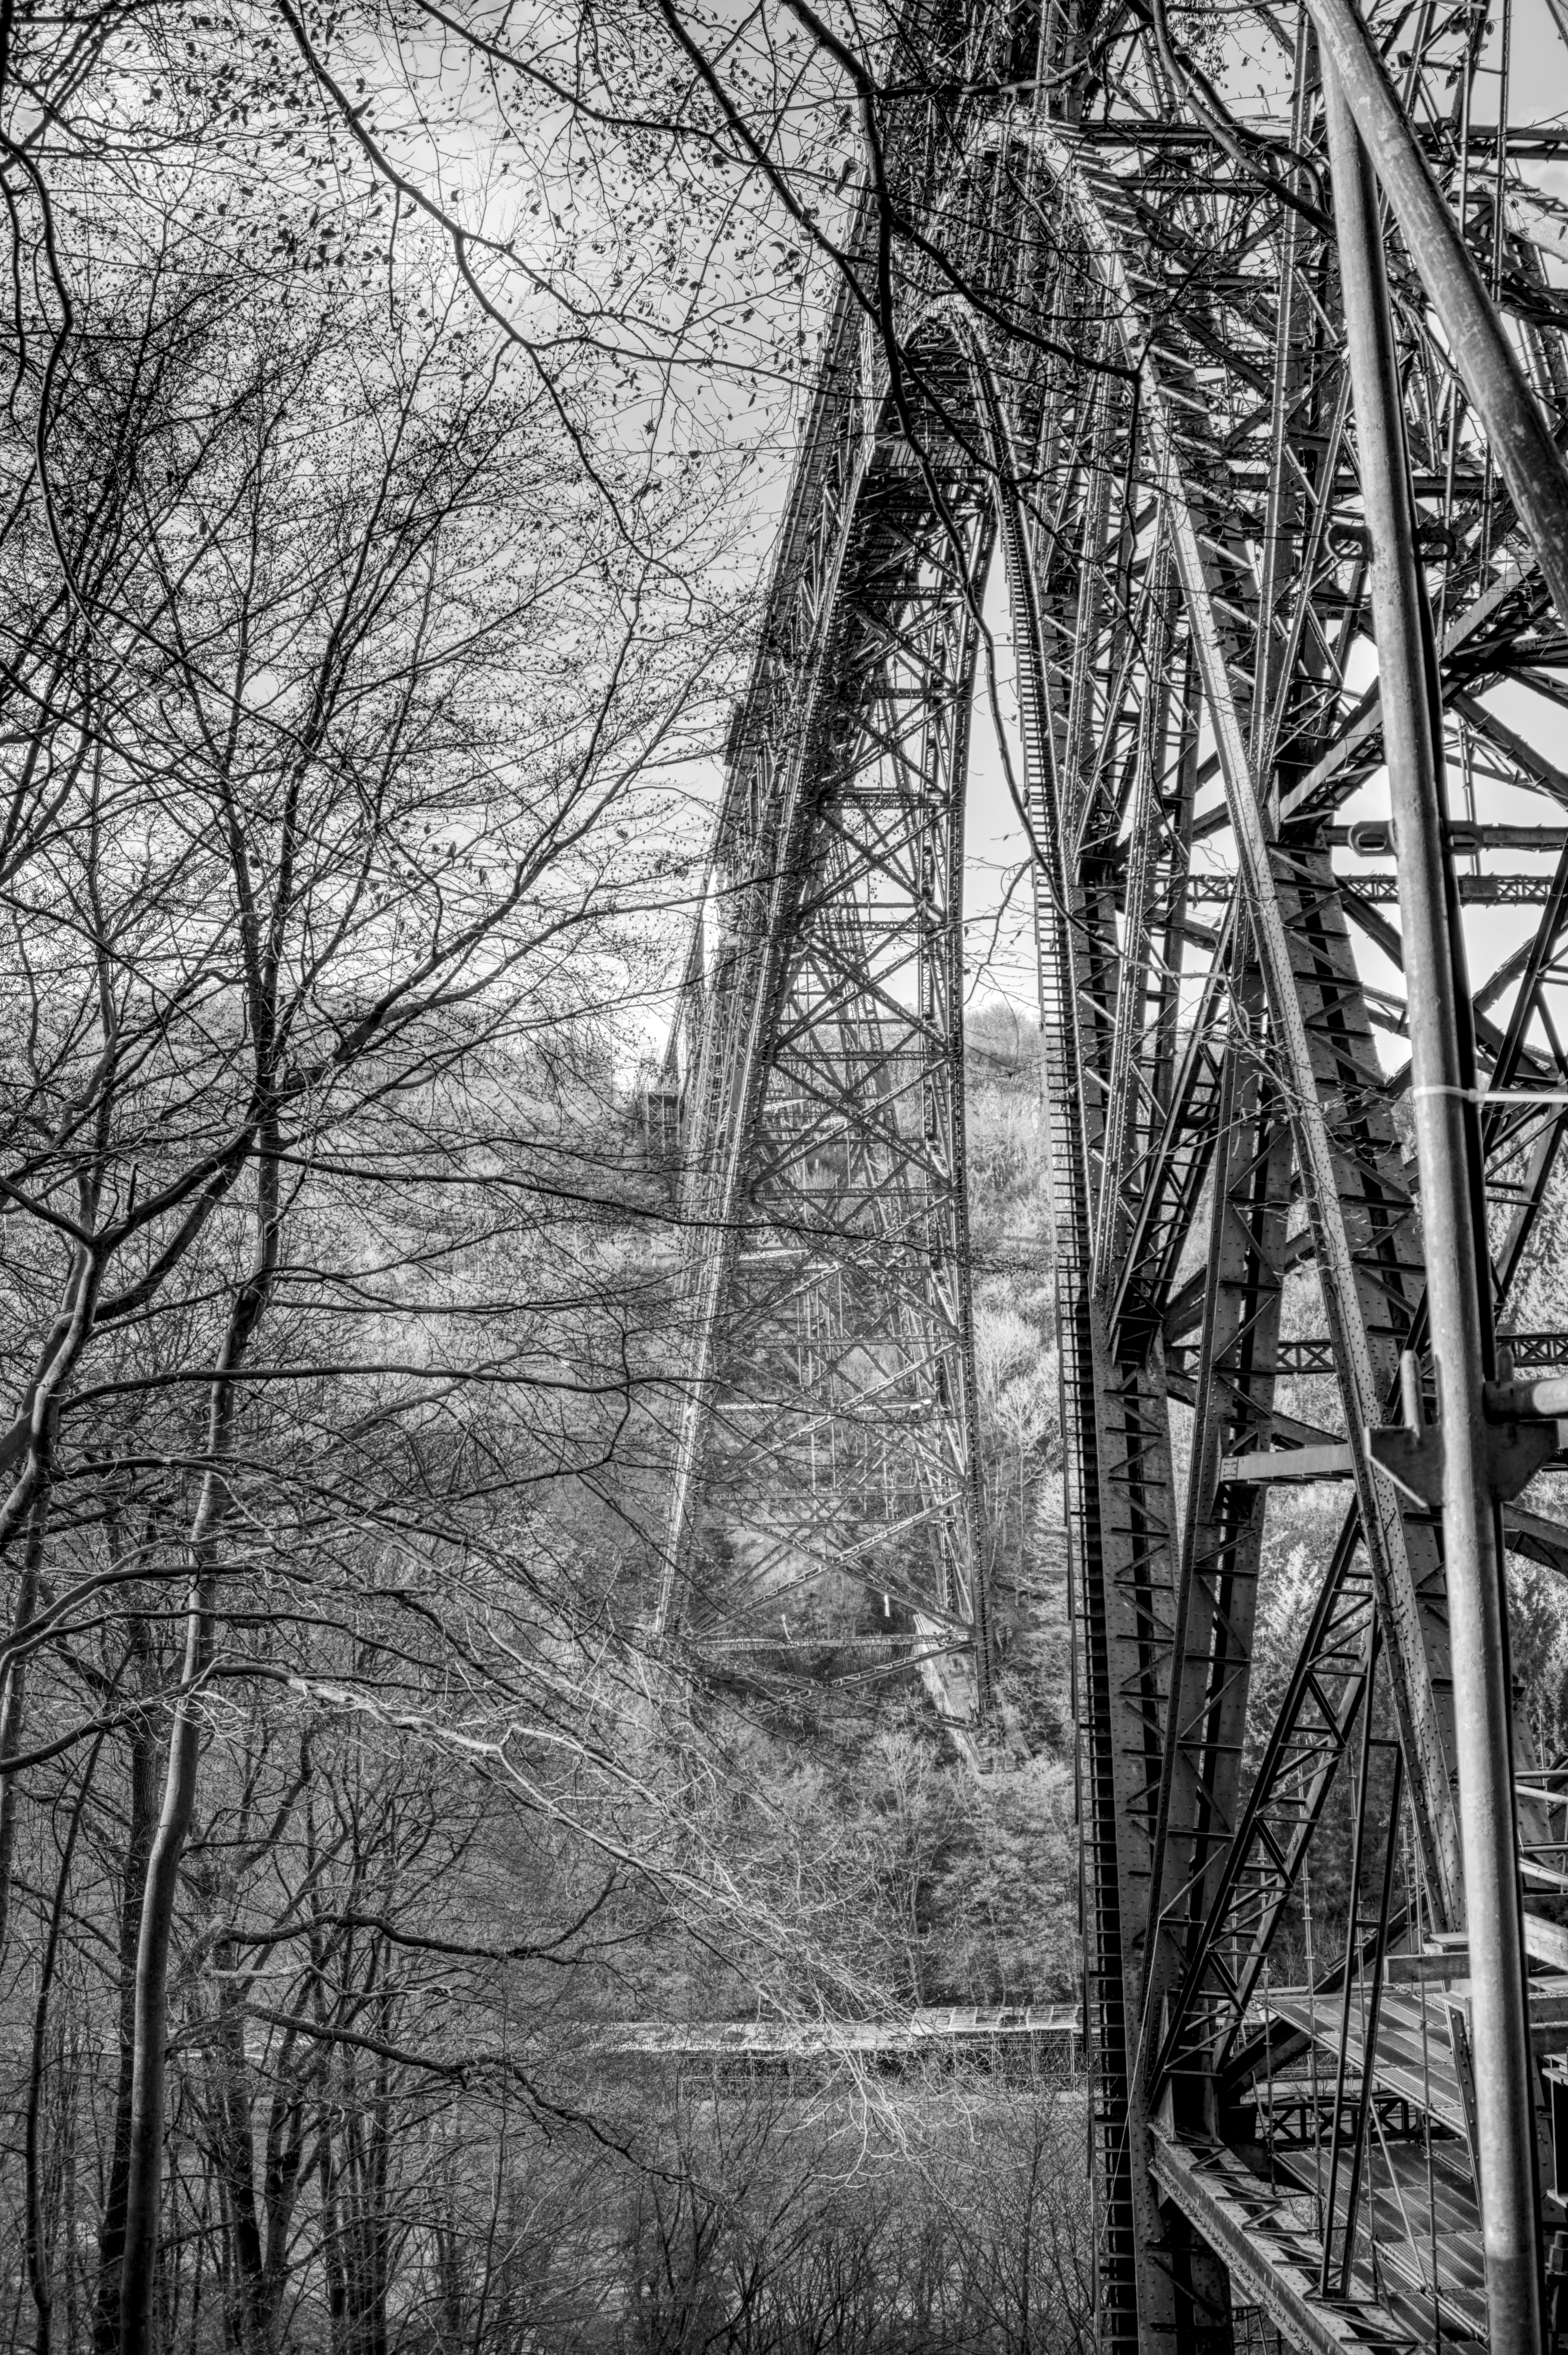
tree, forest, branch, winter, black and white, railway, bridge, steel, metal, industry, monochrome, woodland, habitat, historically, steel structure, wuppertal, monochrome photography, m ngsten, remscheid, solihull, atmospheric phenomenon, woody plant